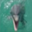
Label: dolphin